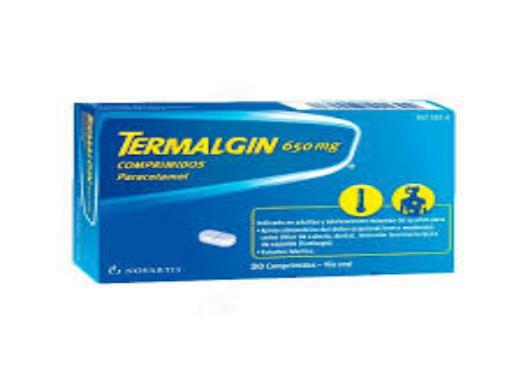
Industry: Medical